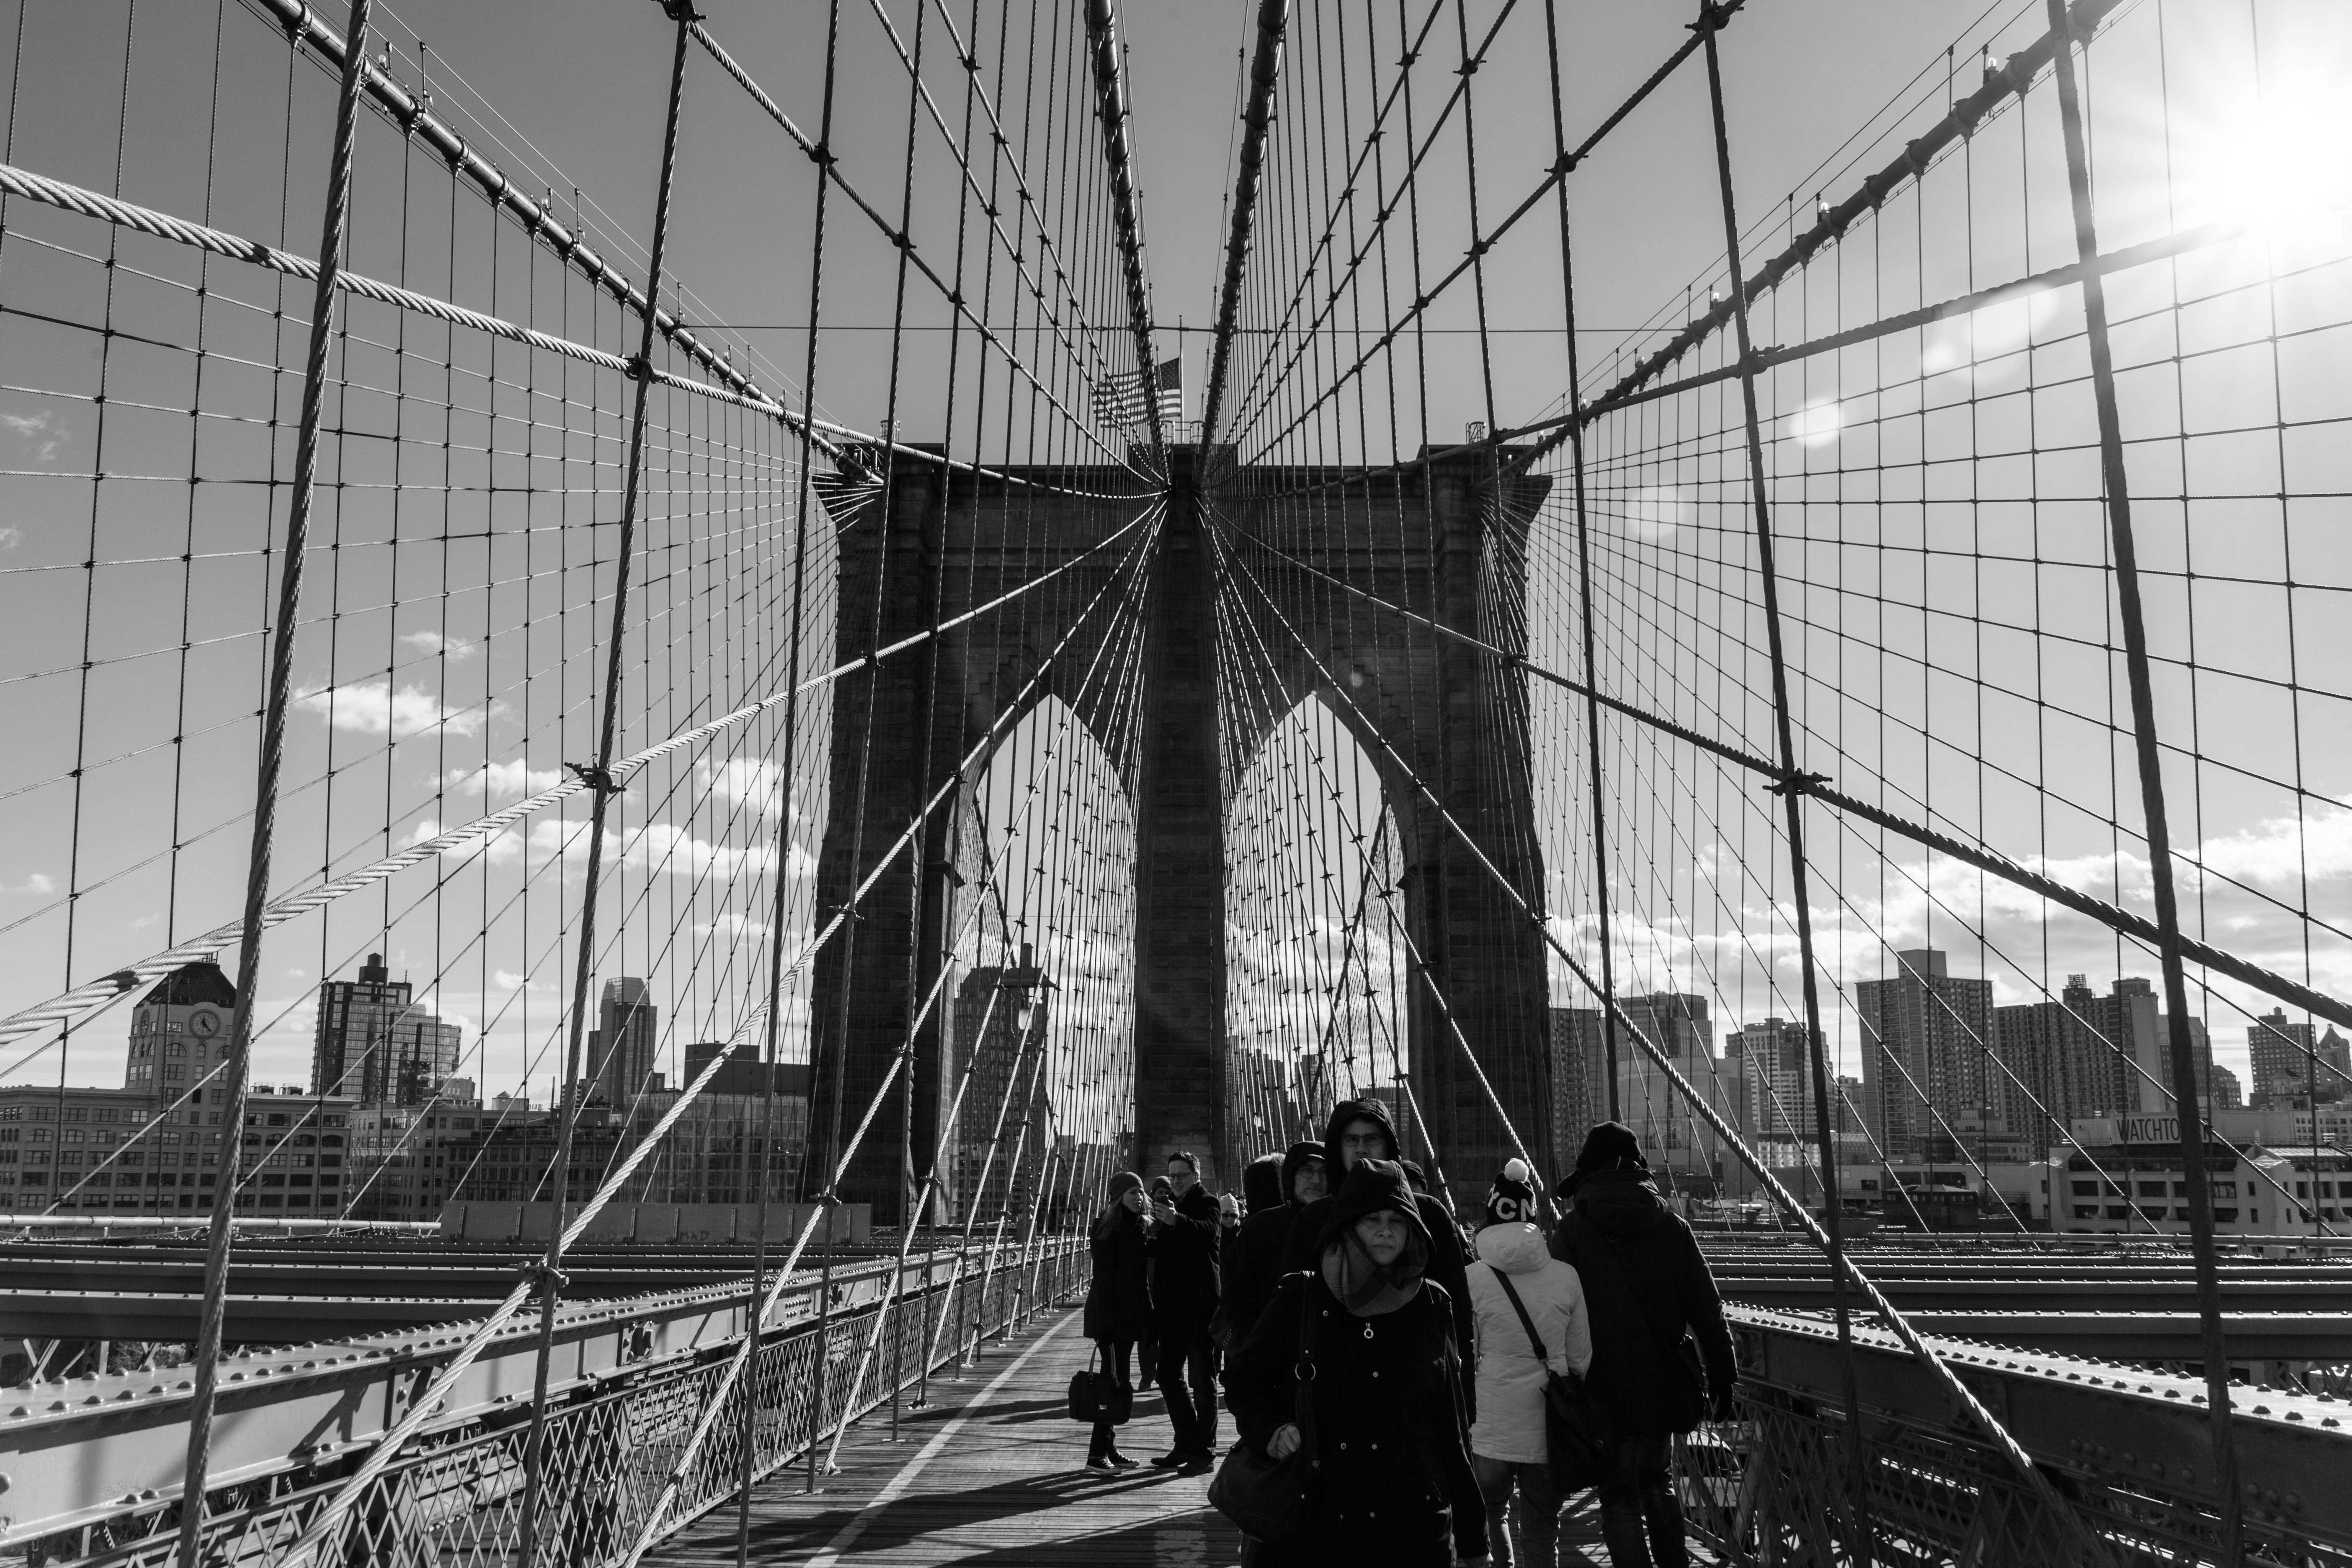
black and white, track, bridge, transport, line, monochrome, symmetry, shape, urban area, monochrome photography